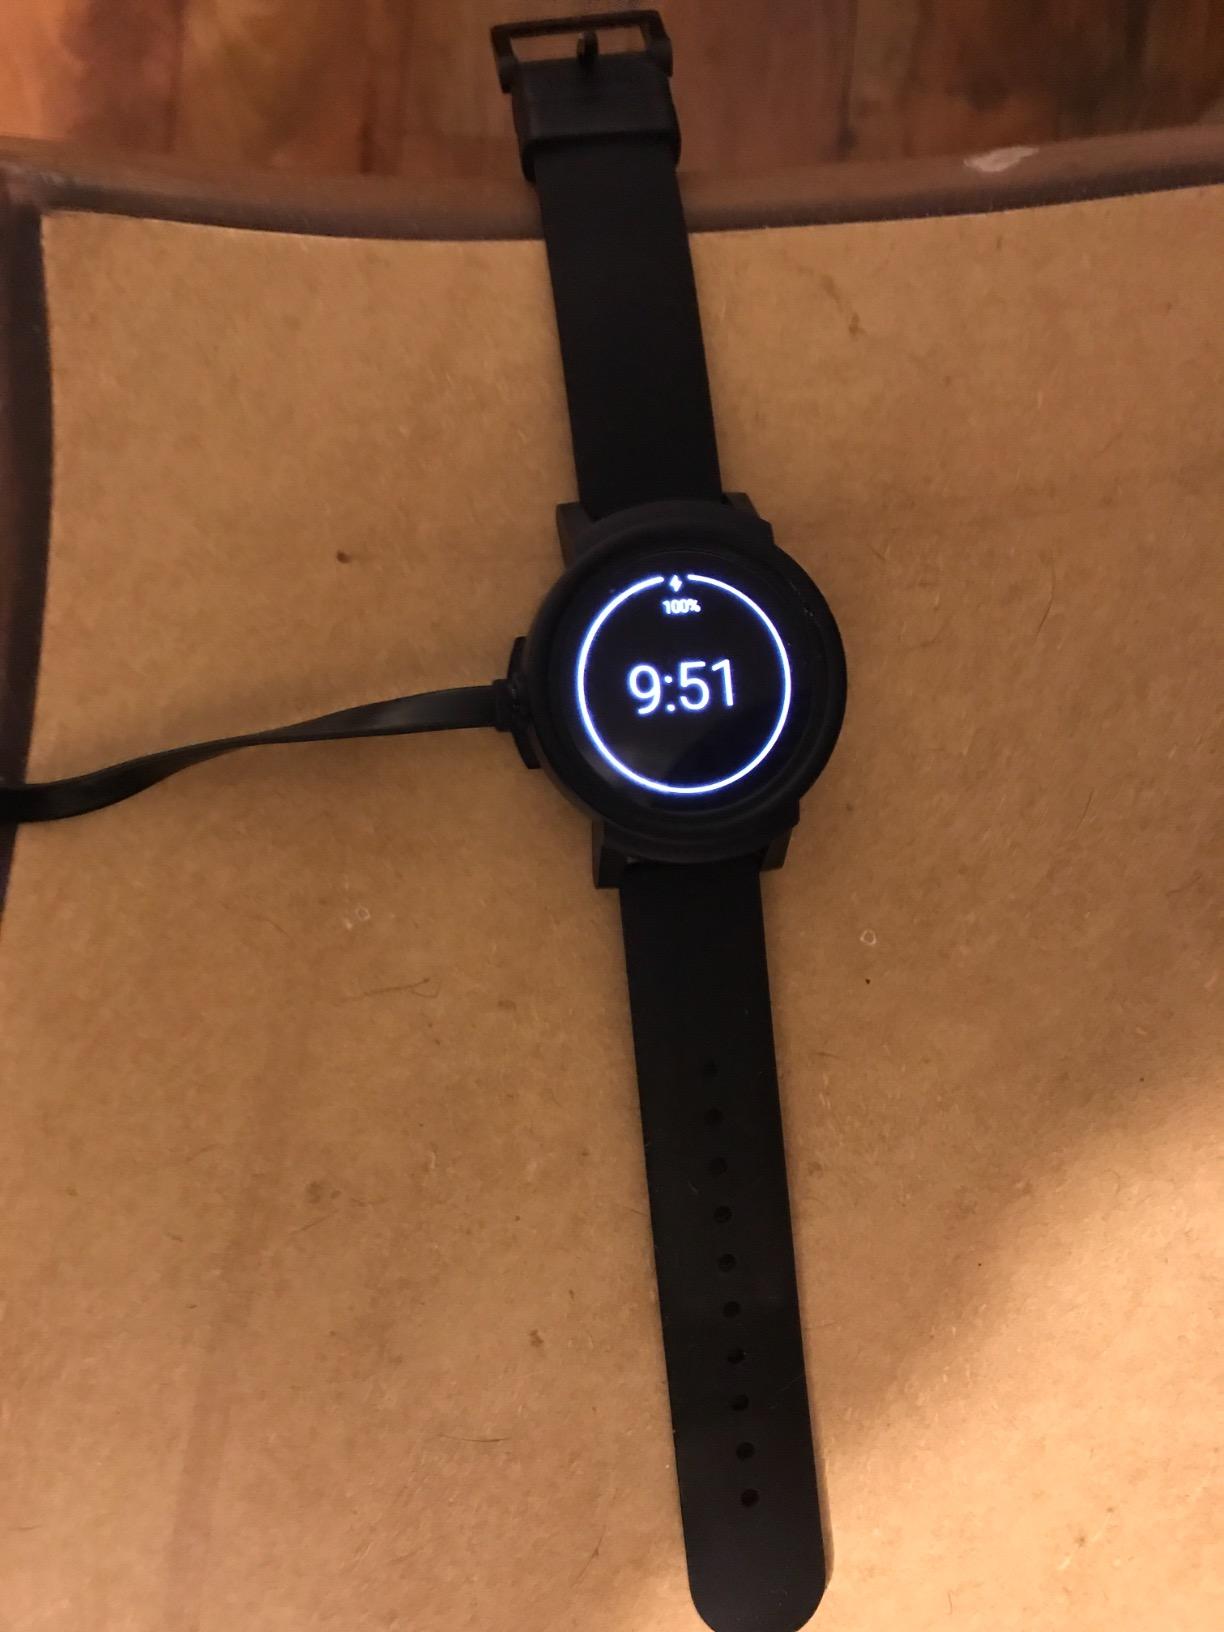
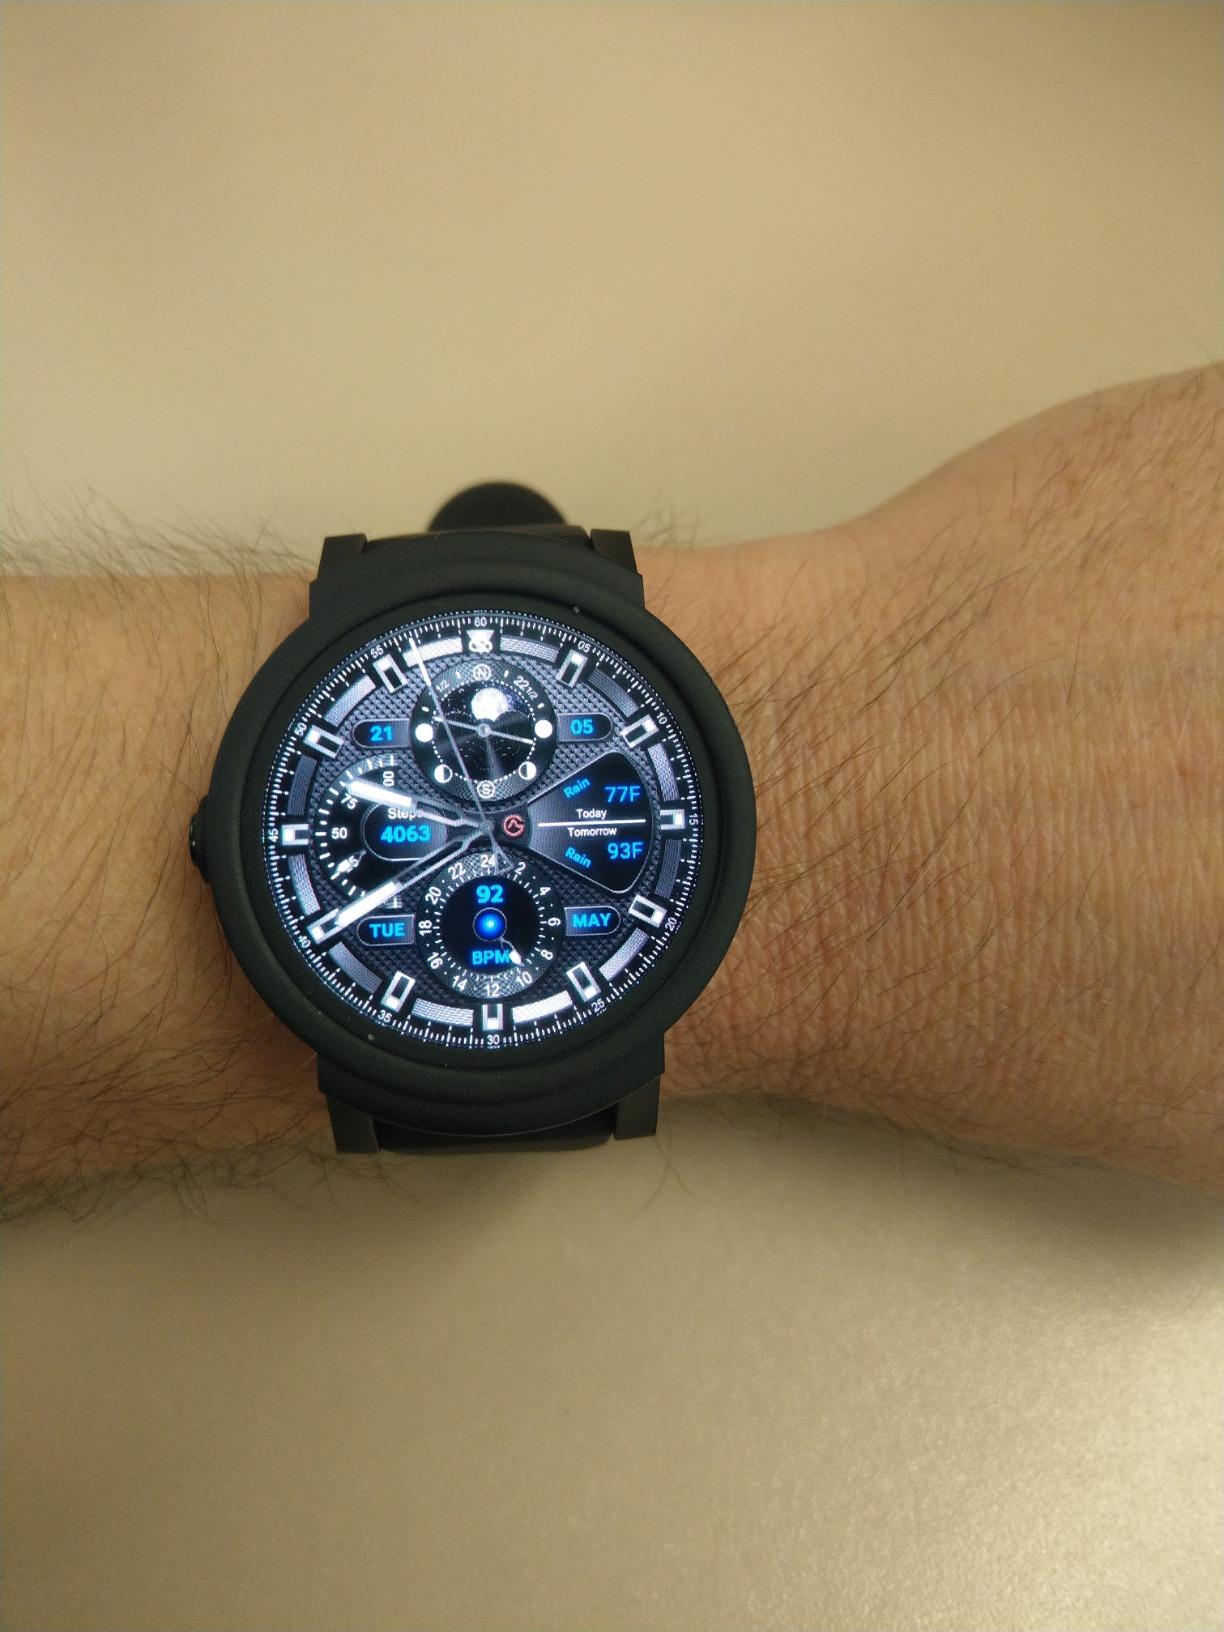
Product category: smartwatch
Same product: yes